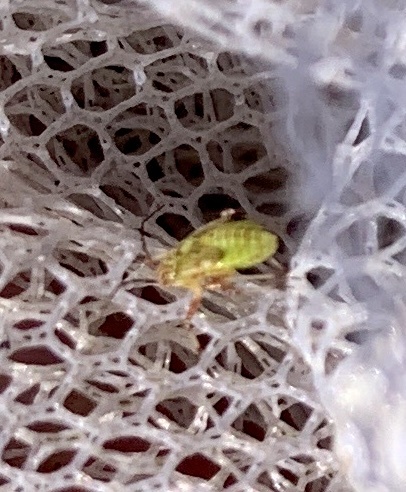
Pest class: lygus_bug